Sheridan Le Fanu

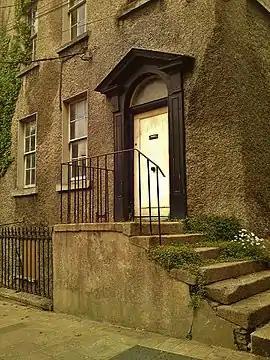
The inspiration for "The House by the Churchyard": the childhood home of Sheridan Le Fanu in Chapelizod in Dublin

In 1826 the family moved to Abington, County Limerick, where Le Fanu's father Thomas took up his second rectorship in Ireland. Although he had a tutor, who, according to his brother William, taught them nothing and was finally dismissed in disgrace, Le Fanu used his father's library to educate himself. By the age of fifteen, Joseph was writing poetry which he shared with his mother and siblings but never with his father. His father was a stern Protestant churchman and raised his family in an almost Calvinist tradition.